Gene expression profiling in cancer

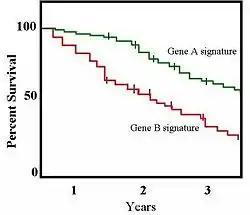
A representative Kaplan-Meier survival plot. Patients with a Gene A signature have better percent survival than patients with a Gene B signature.

In a 2001 study published in the "Proceedings of the National Academy of Sciences", Sørlie "et al." further stratified the classifications described by Perou "et al." and explored the clinical value of these breast cancer subtypes. The authors separated the ER-positive tumors into two distinct groups and found that tumor classification based on gene expression was related to patient survival. The expression of 427 genes was measured for 78 cancers and seven non-malignant breast samples. Following hierarchical clustering, the samples formed two groups at the highest level of organization reflecting the ER-positive and ER-negative phenotypes; the ER-negative cluster further stratified to groups identical to those described by Perou "et al." In contrast to previous results, Sørlie "et al." found that the ER-positive group could also be separated into three distinct subgroups termed luminal subtypes A, B, and, C based on patterns of luminal-specific gene expression with different outcomes. The authors further found once they performed survival analyses that tumors belonging to the various groups showed significantly different outcomes when treated uniformly. Survival analyses are often shown as Kaplan-Meier survival plots, an example of which is shown to the right.